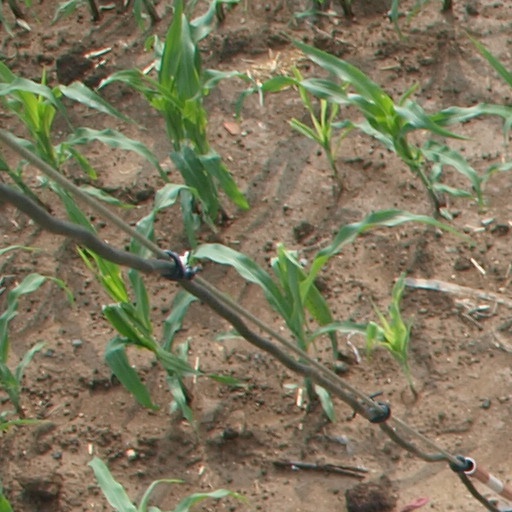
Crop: maize; corn